Sulayman ibn Abd al-Malik

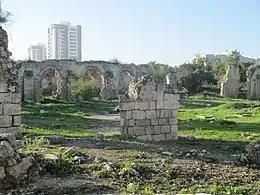
Remains of the White Mosque in Ramla ("pictured in 2014") built by Sulayman and his cousin and successor Umar ibn Abd al-Aziz

As governor, Sulayman founded the city of Ramla as the seat of his administration, replacing Lydda, the Muslims' original provincial capital and Sulayman's first residence in Palestine. Ramla remained the capital of Palestine through the Fatimid period (10th–11th centuries). His motives for founding Ramla were personal ambition and practical considerations. The location of Lydda, a long-established and prosperous city, was logistically and economically advantageous. Sulayman established his capital outside of the city proper. According to the historian Nimrod Luz, this was likely due to a lack of available space for wide-scale development and agreements dating to the Muslim conquest in the 630s that, at least formally, precluded him from confiscating desirable property within the city. In a tradition recorded by the historian Ibn Fadlallah al-Umari (d. 1347), a determined local Christian cleric refused Sulayman's requests for plots in the middle of Lydda. Infuriated, he attempted to have the cleric executed, but Raja dissuaded him and instead proposed building a new city at a superior, adjacent site. The historian Moshe Sharon holds that Lydda was "too Christian in ethos for the taste of the Umayyad rulers", particularly following the Arabization and Islamization reforms instituted by Abd al-Malik. According to al-Jahshiyari (d. 942), Sulayman sought a lasting reputation as a great builder following the example of his father and al-Walid, the respective founders of the Dome of the Rock and Great Mosque of Damascus. The construction of Ramla was his "way to immortality" and "his personal stamp on the landscape of Palestine", according to Luz. In choosing the site, Sulayman utilized the strategic advantages of Lydda's vicinity while avoiding the physical constraints of an already-established urban center.